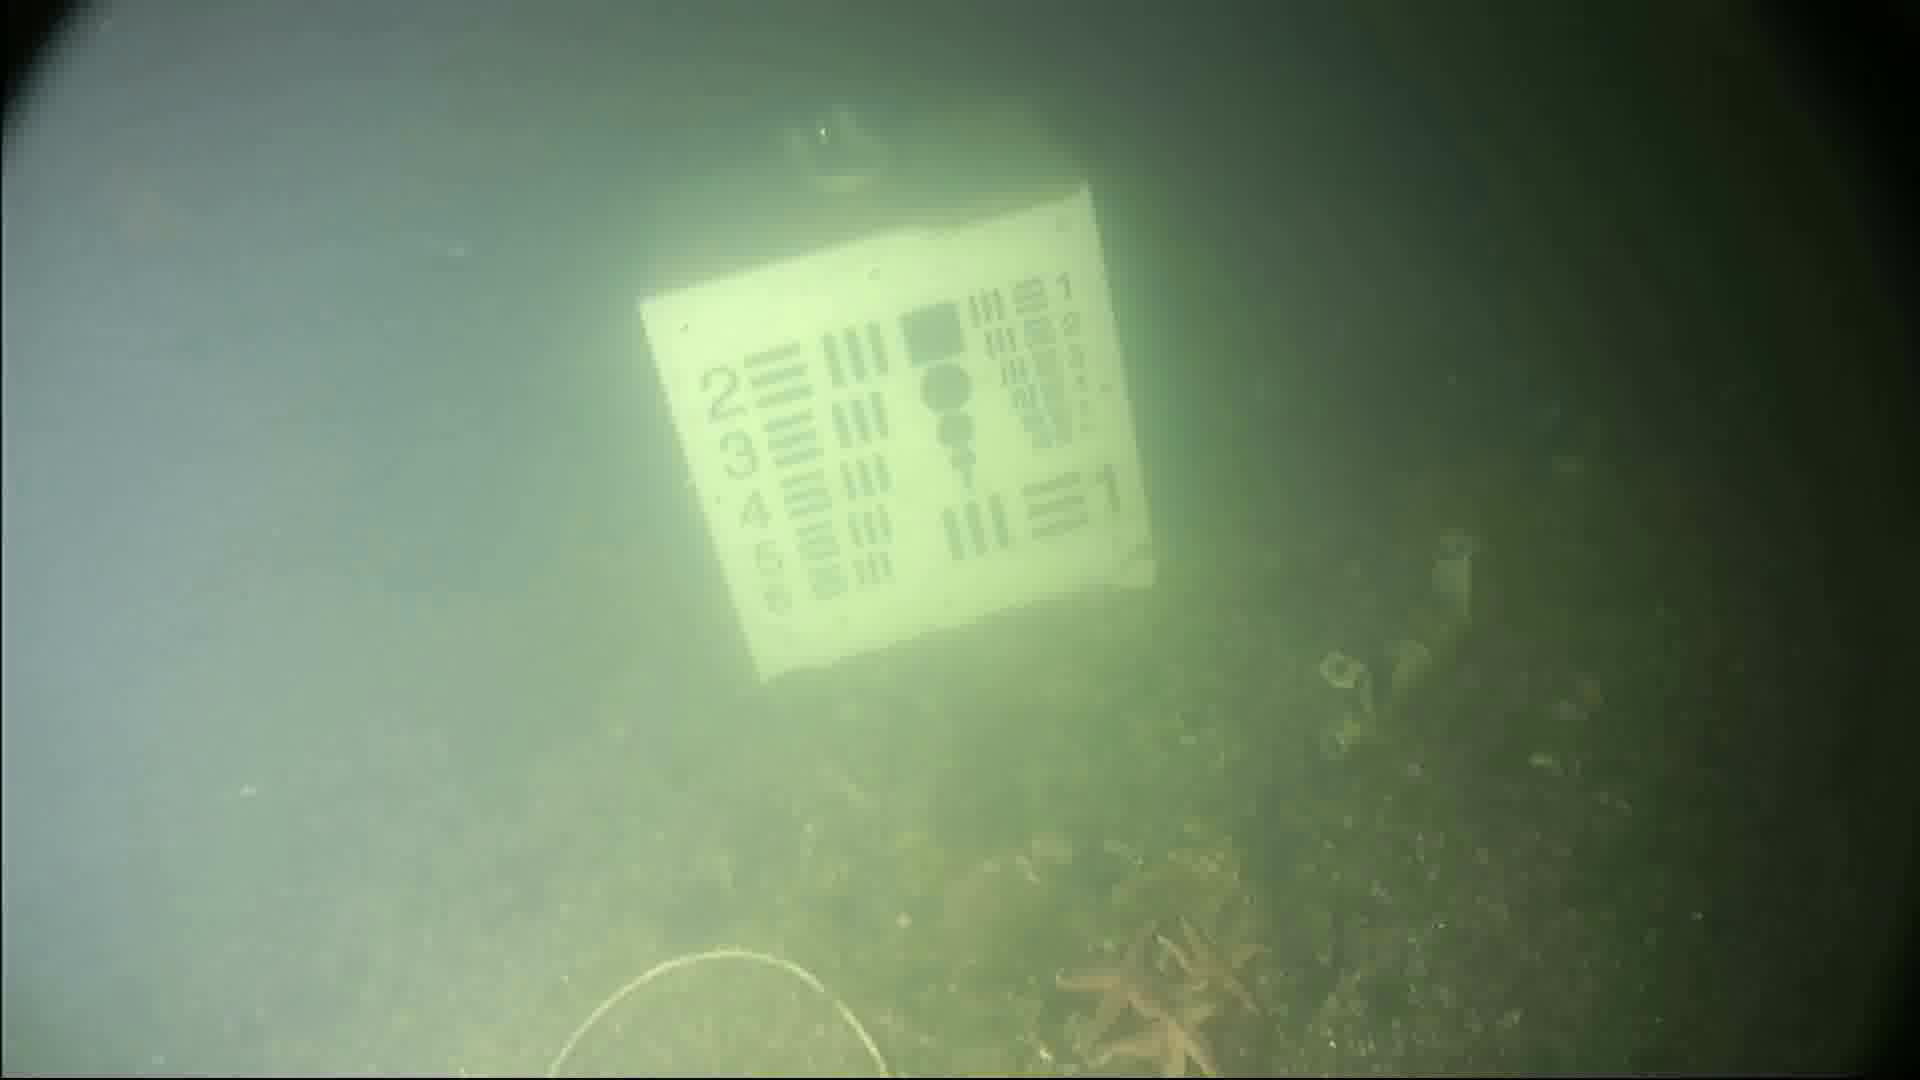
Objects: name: starfish
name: crab